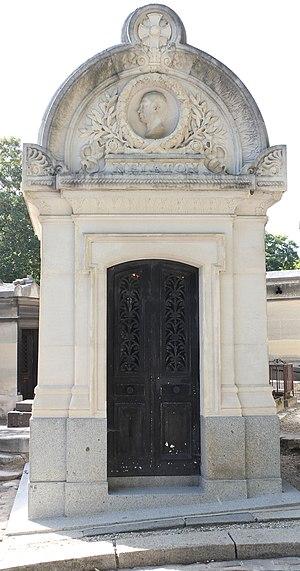
Sépulture des chirurgiens Auguste Nélaton (1807-1873) et son fils Charles Nélaton (1851-1911). Français
Auguste Jean-Baptiste Nélaton, né à Paris le 17 juin 1807 et mort le 21 septembre 1873 dans la même ville, est un médecin et chirurgien français.